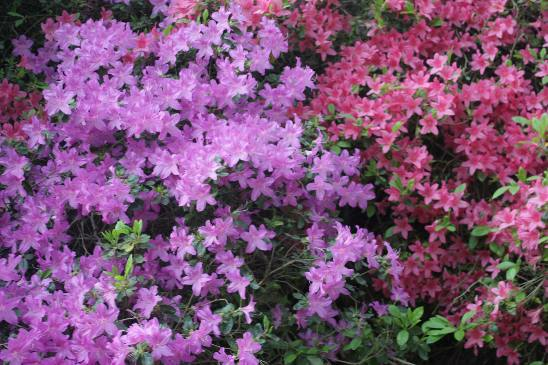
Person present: No